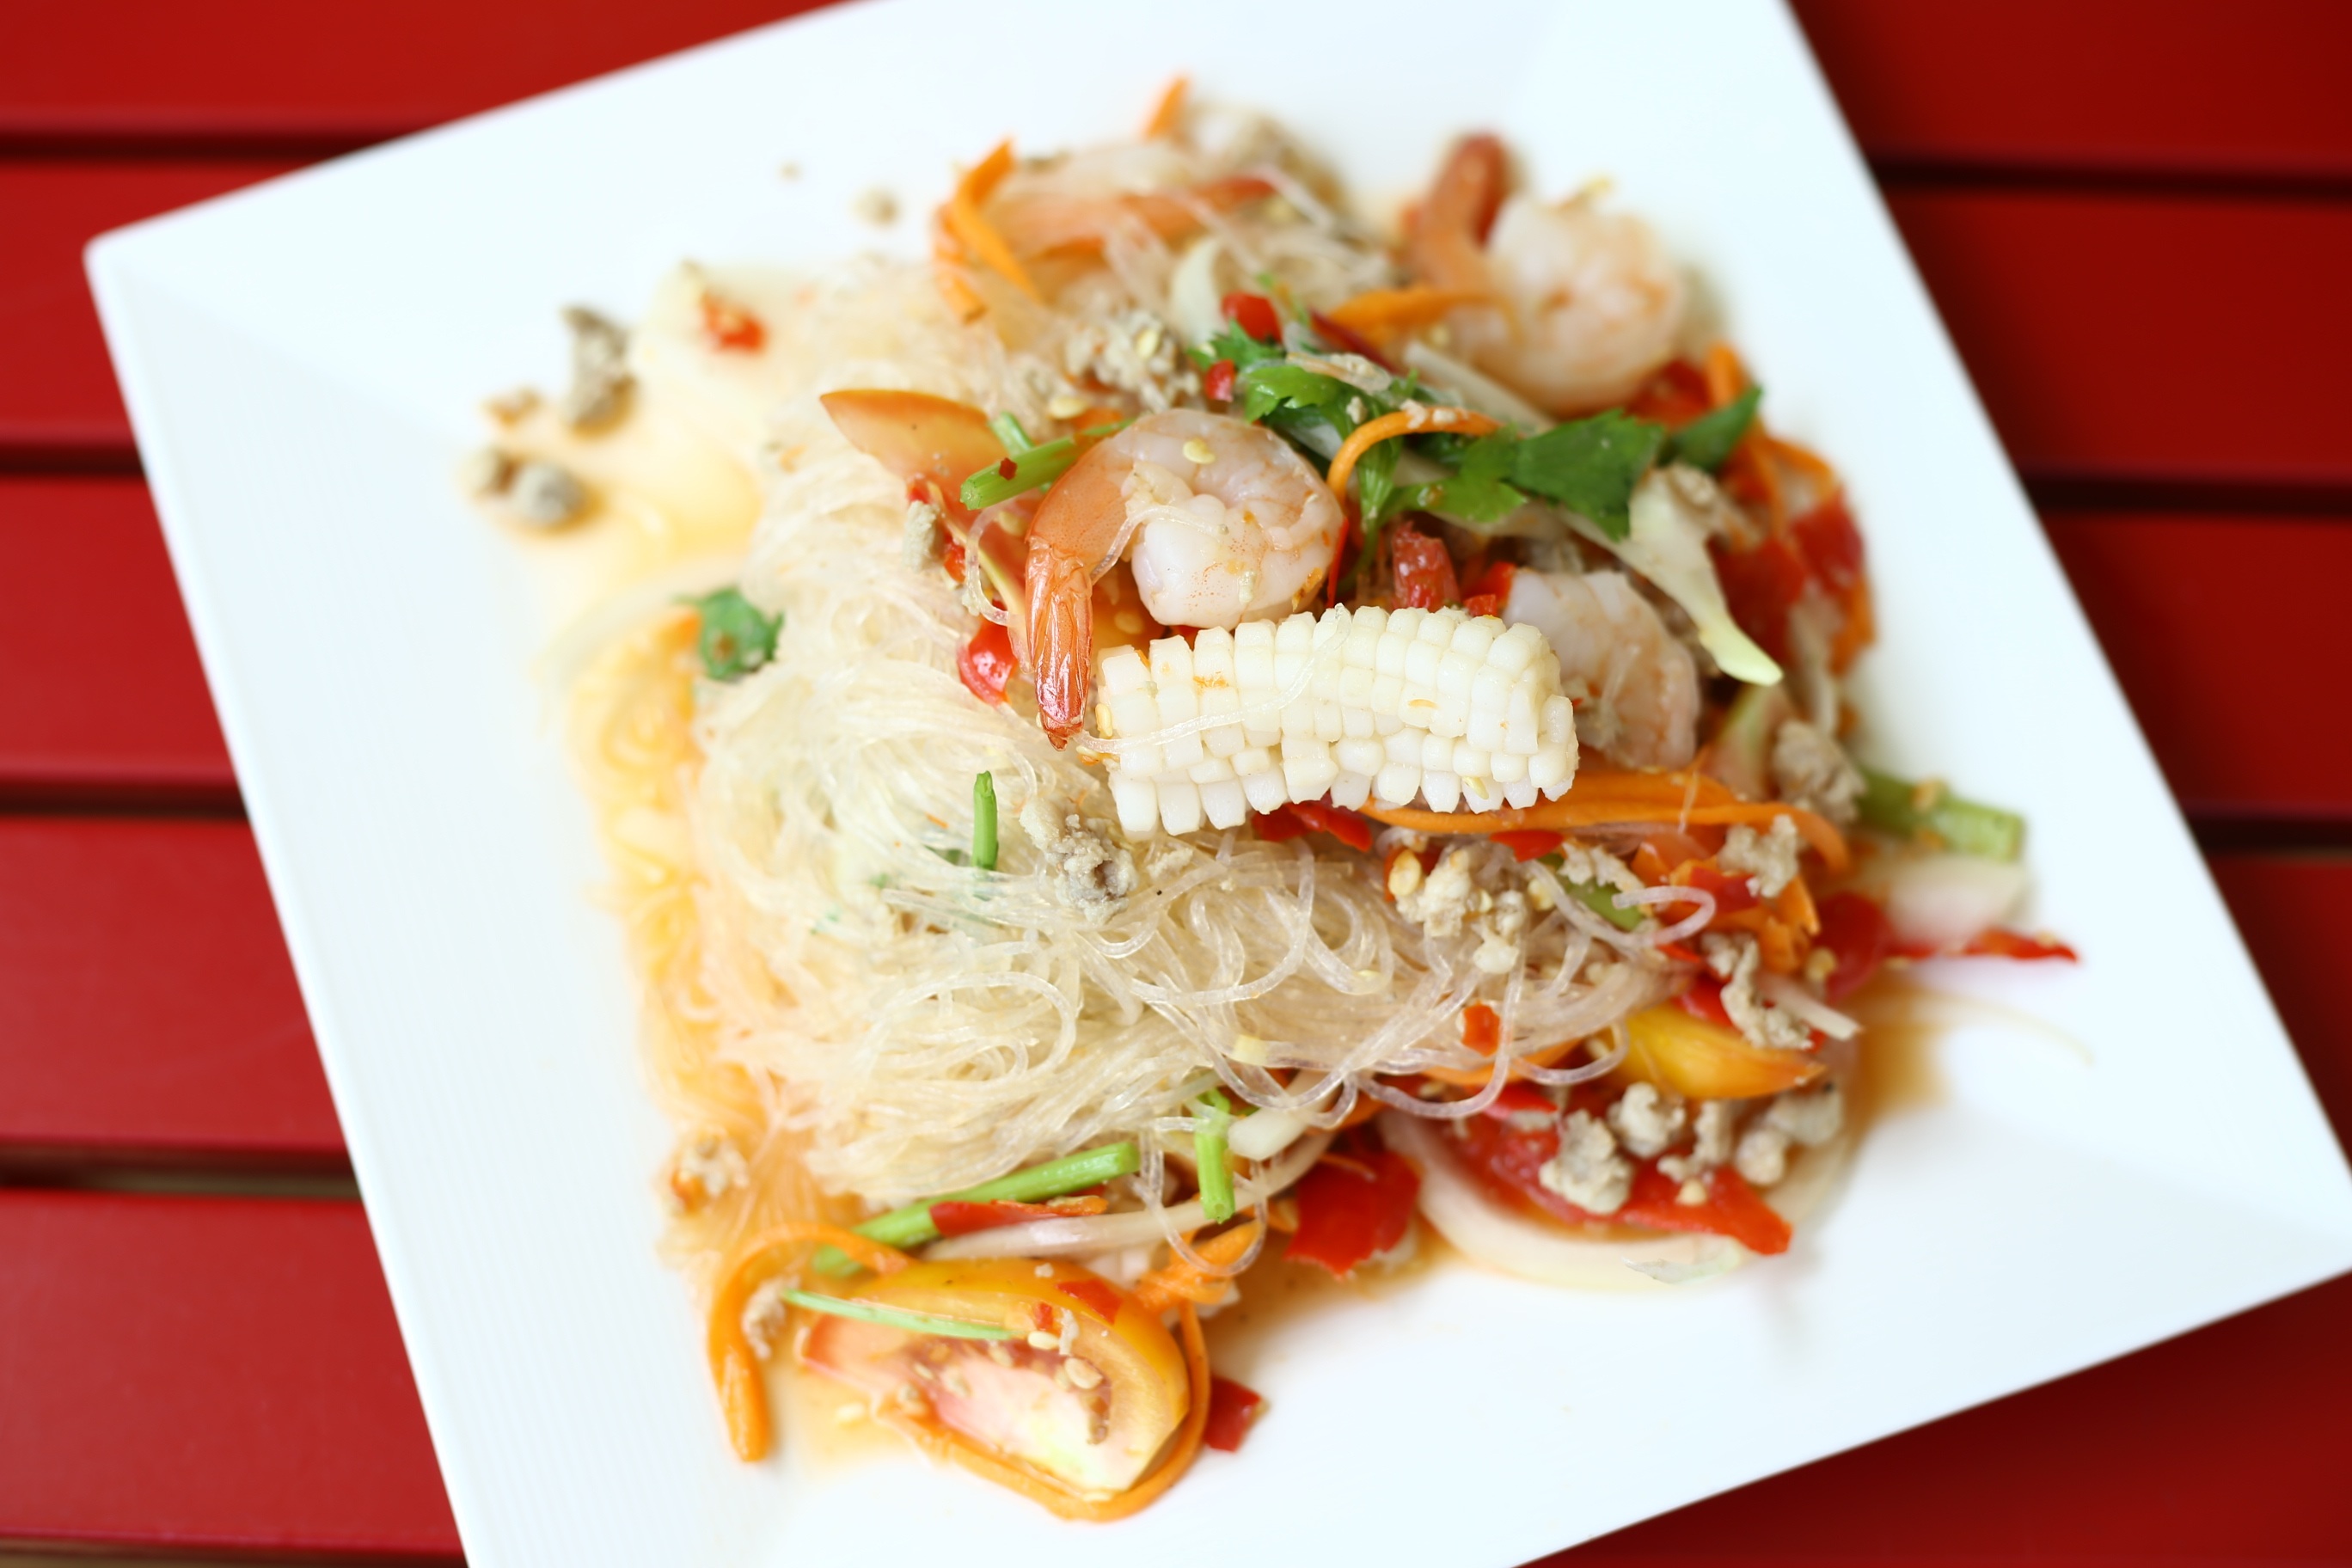
dish, meal, food, salad, produce, seafood, cuisine, savory, asian food, spaghetti, pad thai, thai food, chinese food, vermicelli salad, southeast asian food